South Sudan People's Defence Forces

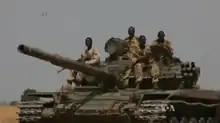
A T-72 in SPLA service

The initial organisation of the SPLA, based on divisions, was assembled in mid-2005 but not actually put into practice in the field until 2006. It was based on six divisions (in Upper Nile State; 2nd Division: Equatorias; 3rd Division: Northern Bahr el Ghazal and Warrap states; 4th Division Unity State; the 5th Division in Lakes State, the 6th Division, SPLA personnel in the Joint Integrated Units) and four independent brigades. The four independent brigades grouped SPLA forces in Bor (Khoriom, 104, and 105 Battalions mainly), Southern Blue Nile, the Nuba Mountains (South Kordofan) and Raja (Western Bahr el Ghazal).